Marketing of Apple Inc.

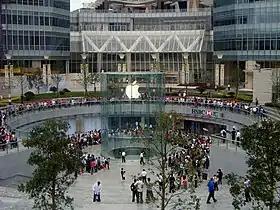
Apple customers wait in line around an Apple Store in Shanghai in anticipation of a new product.

Apple evangelists were actively engaged by the company at one time, but this was after the phenomenon had already been firmly established. Apple evangelist Guy Kawasaki has called the brand fanaticism "something that was stumbled upon", and Ive explained in 2014 that "People have an incredibly personal relationship" with Apple's products. Apple Store openings and new product releases can draw crowds of hundreds, and some wait in line as much as a day before the opening. The opening of New York City's Apple Fifth Avenue store in 2006 was highly attended, and had visitors from Europe who flew in for the event. In June 2017, a newlywed couple shot wedding photos inside the recently opened Orchard Road Apple Store in Singapore. The high level of brand loyalty has been criticized and ridiculed, applying the epithet "Apple fanboy" and mocking the lengthy lines before a product launch. An internal memo leaked in 2015 suggested the company planned to discourage long lines and direct customers to purchase its products on its website.